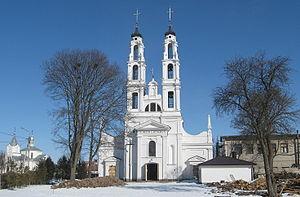
Achmiany ou Ochmiany est une ville de la voblast de Hrodna, en Biélorussie, et le centre administratif du raïon d'Achmiany. Sa population s'élevait à 16 684 habitants en 2017.